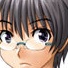
Portrait style: Anime Portrait